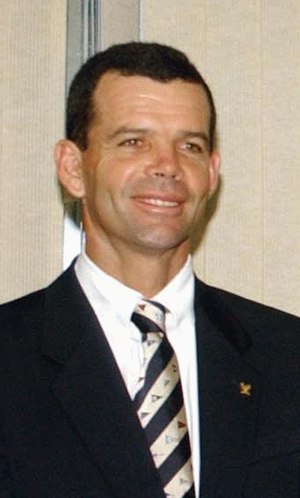
Brasilien ved OL
Sejleren Torben Grael er den brasilianer, der har vundet flest olympiske medaljer. Han vandt fem medaljer (to guld, en sølv og to bronze) i perioden 1984–2004.
Brasilien deltog første gang i olympiske lege under sommer-OL 1920 i Antwerpen og har siden deltaget i samtlige sommerlege bortset fra 1928 i Amsterdam. Brasilien har også deltaget i alle vinterlege fra og med 1992 i Albertville.